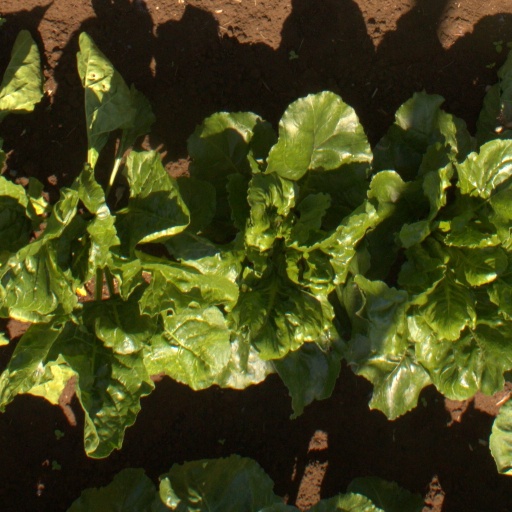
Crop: sugar beet